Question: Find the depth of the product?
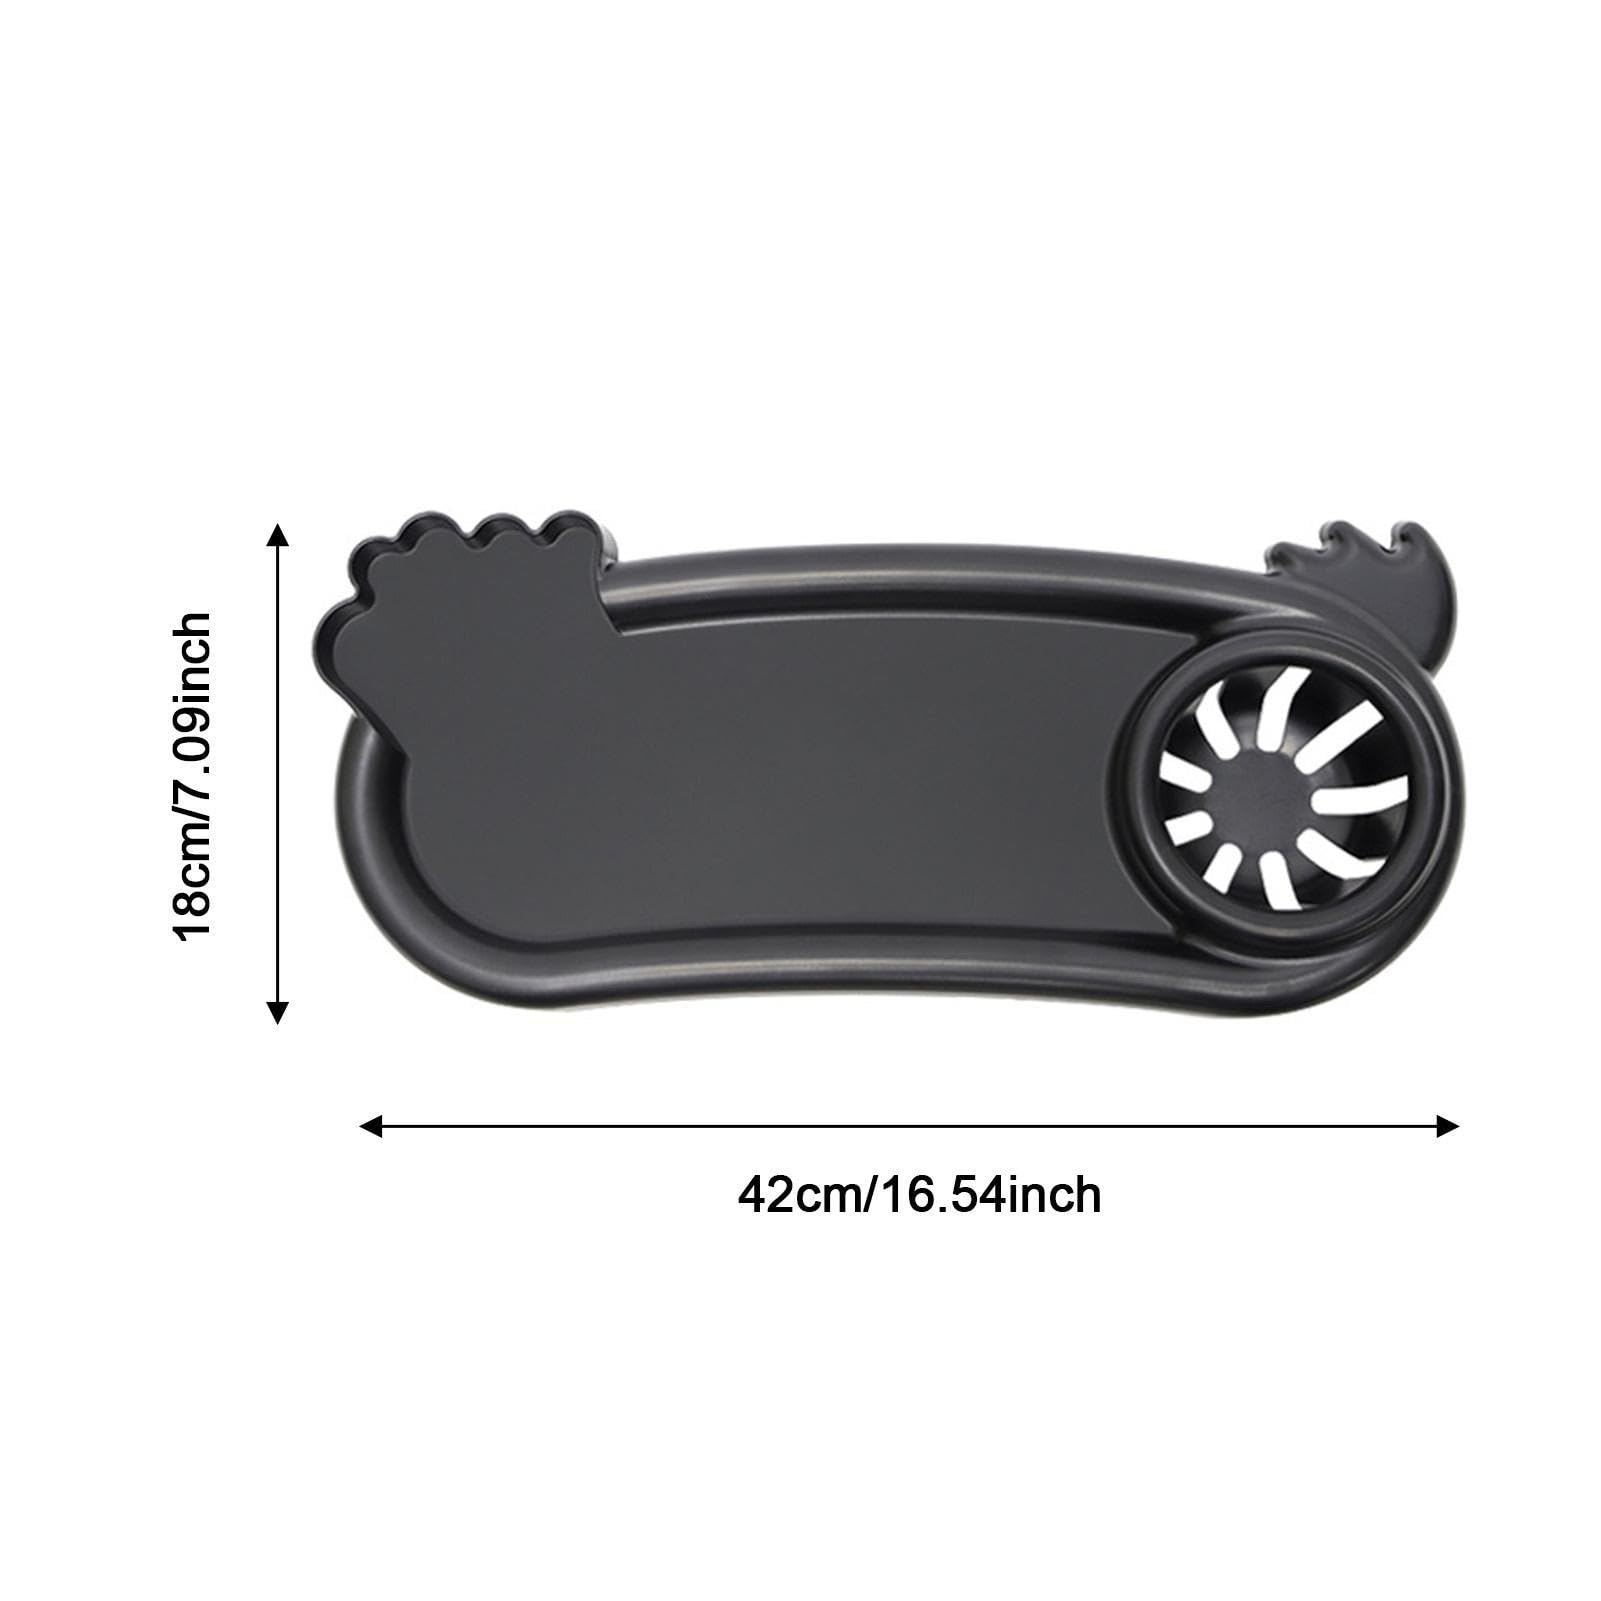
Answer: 42.0 centimetre